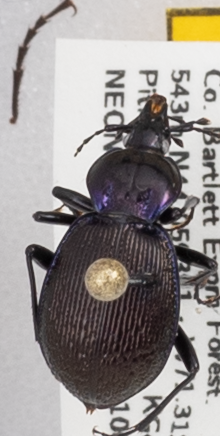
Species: Sphaeroderus stenostomus lecontei
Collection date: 2019-10-02
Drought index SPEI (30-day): -1.69
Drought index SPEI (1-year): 0.9
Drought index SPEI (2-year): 0.71